Adolf Ehrnrooth

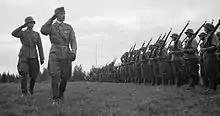
Adolf Ehrnrooth inspecting troops only a few days before Soviet mass offensive in the summer of 1944.

Adolf Ehrnrooth was the face and voice most associated with rehabilitation of the soldiers who secured Finland her independence. The long post-war era during which it simply was not progressive to value the military ended in the early 1990s, at which time his charismatic persona was at its height.